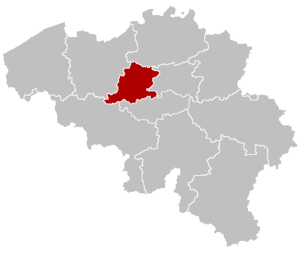
Bruxelles-Hal-Vilvorde était un arrondissement électoral en Belgique d'une superficie de 1 104,31 km composé des 19 communes de la Région de Bruxelles-Capitale et de 35 communes du Brabant flamand situées autour de Hal et de Vilvorde.